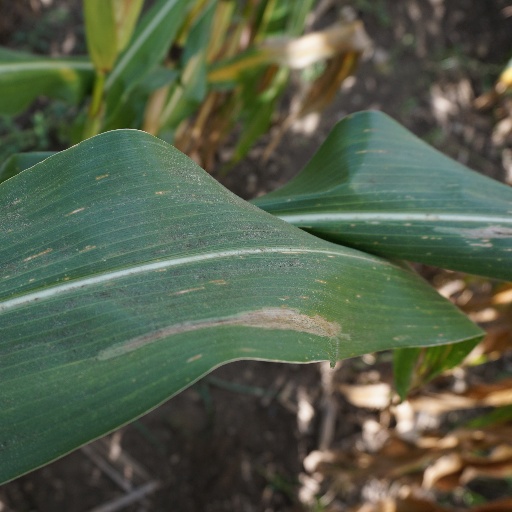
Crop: maize; corn